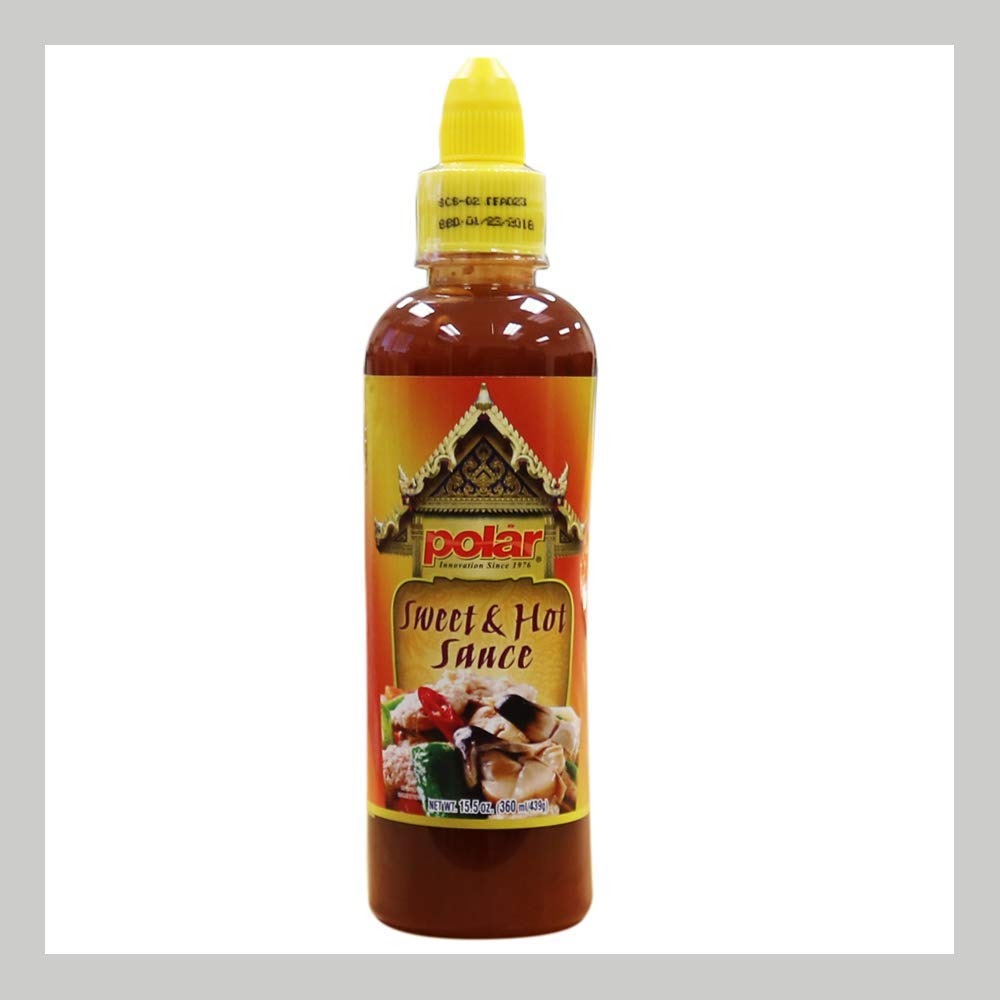
Item Name: MW Polar Sauce, Sweet & Hot Sauce, 15.5-Ounce (Pack of 12)
Bullet Point 1: Pack of twelve, 15.5-ounce units (total of 186 ounces)
Bullet Point 2: Plastic bottle with easy twist cap
Bullet Point 3: Perfect sweet and hot sauce or dip for your food
Bullet Point 4: Greatly compliments grilled foods
Bullet Point 5: 0 fat calories
Value: 186.0
Unit: Ounce

Price: 48